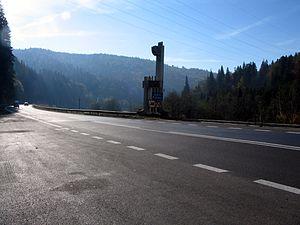
La route européenne 60 est un itinéraire du réseau routier européen reliant Brest à Irkeshtam à la frontière chinoise en passant par Nantes, Besançon, Zurich, Feldkirch, Rosenheim, Vienne, Budapest, Bucarest, Tbilissi, Bakou, Achgabat, Boukhara, Douchanbé et Sary-Tash. Cet itinéraire traverse 12 pays, la France, la Suisse, l'Autriche, l'Allemagne, la Hongrie, la Roumanie, la Géorgie, l'Azerbaïdjan, le Turkménistan, l'Ouzbékistan, le Tadjikistan et le Kirghizistan. Il s'agit du deuxième plus long itinéraire européen.